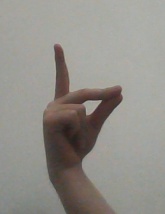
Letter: ta